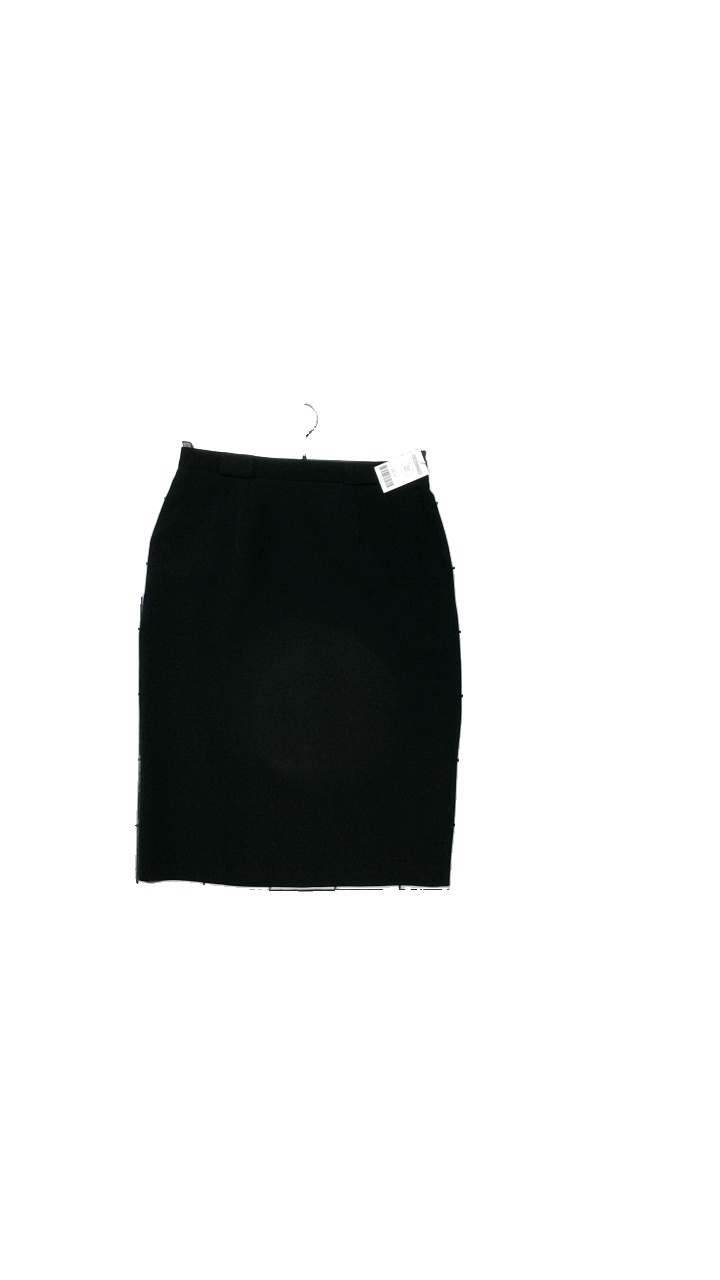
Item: Skirt (Ladies)
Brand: Merrytime
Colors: Black
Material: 100% polyester
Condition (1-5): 5
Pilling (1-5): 5
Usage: Reuse
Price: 50-100